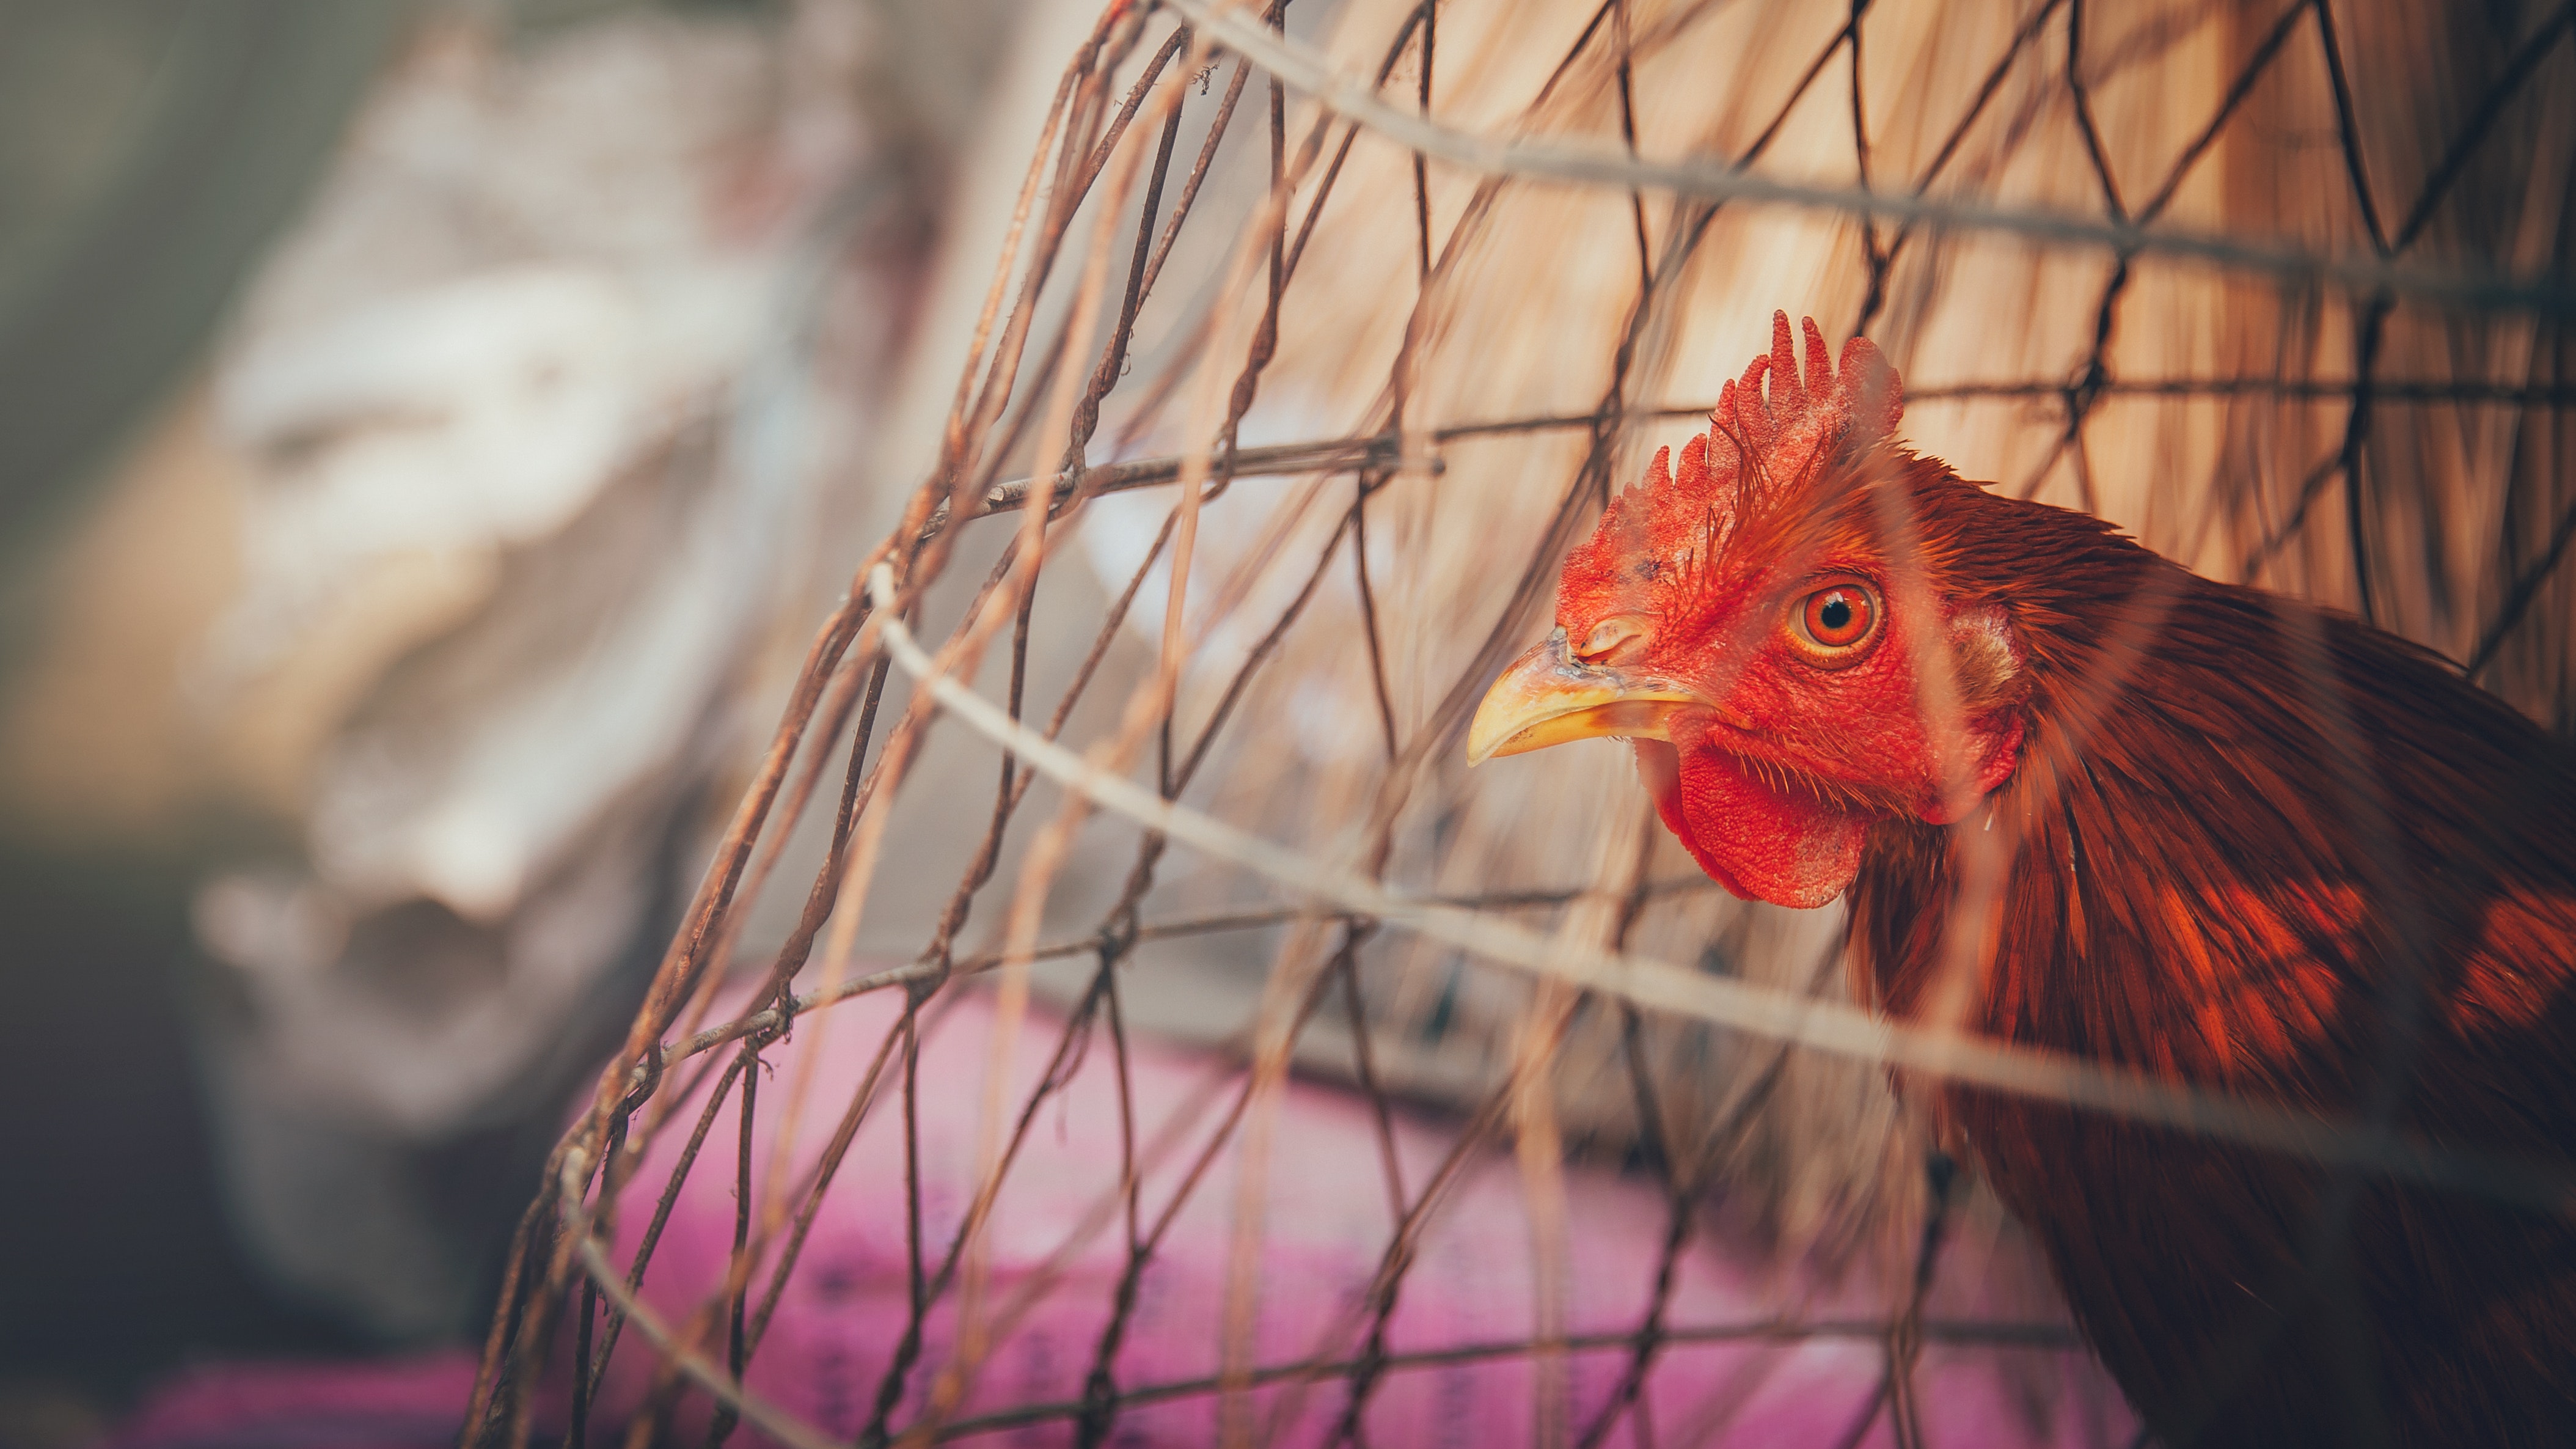
chicken, cage, bird, beak, rooster, comb, galliformes, fowl, poultry, close up, eye, livestock, adaptation, phasianidae, Pet supply, feather, neck